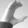
ASL letter: C